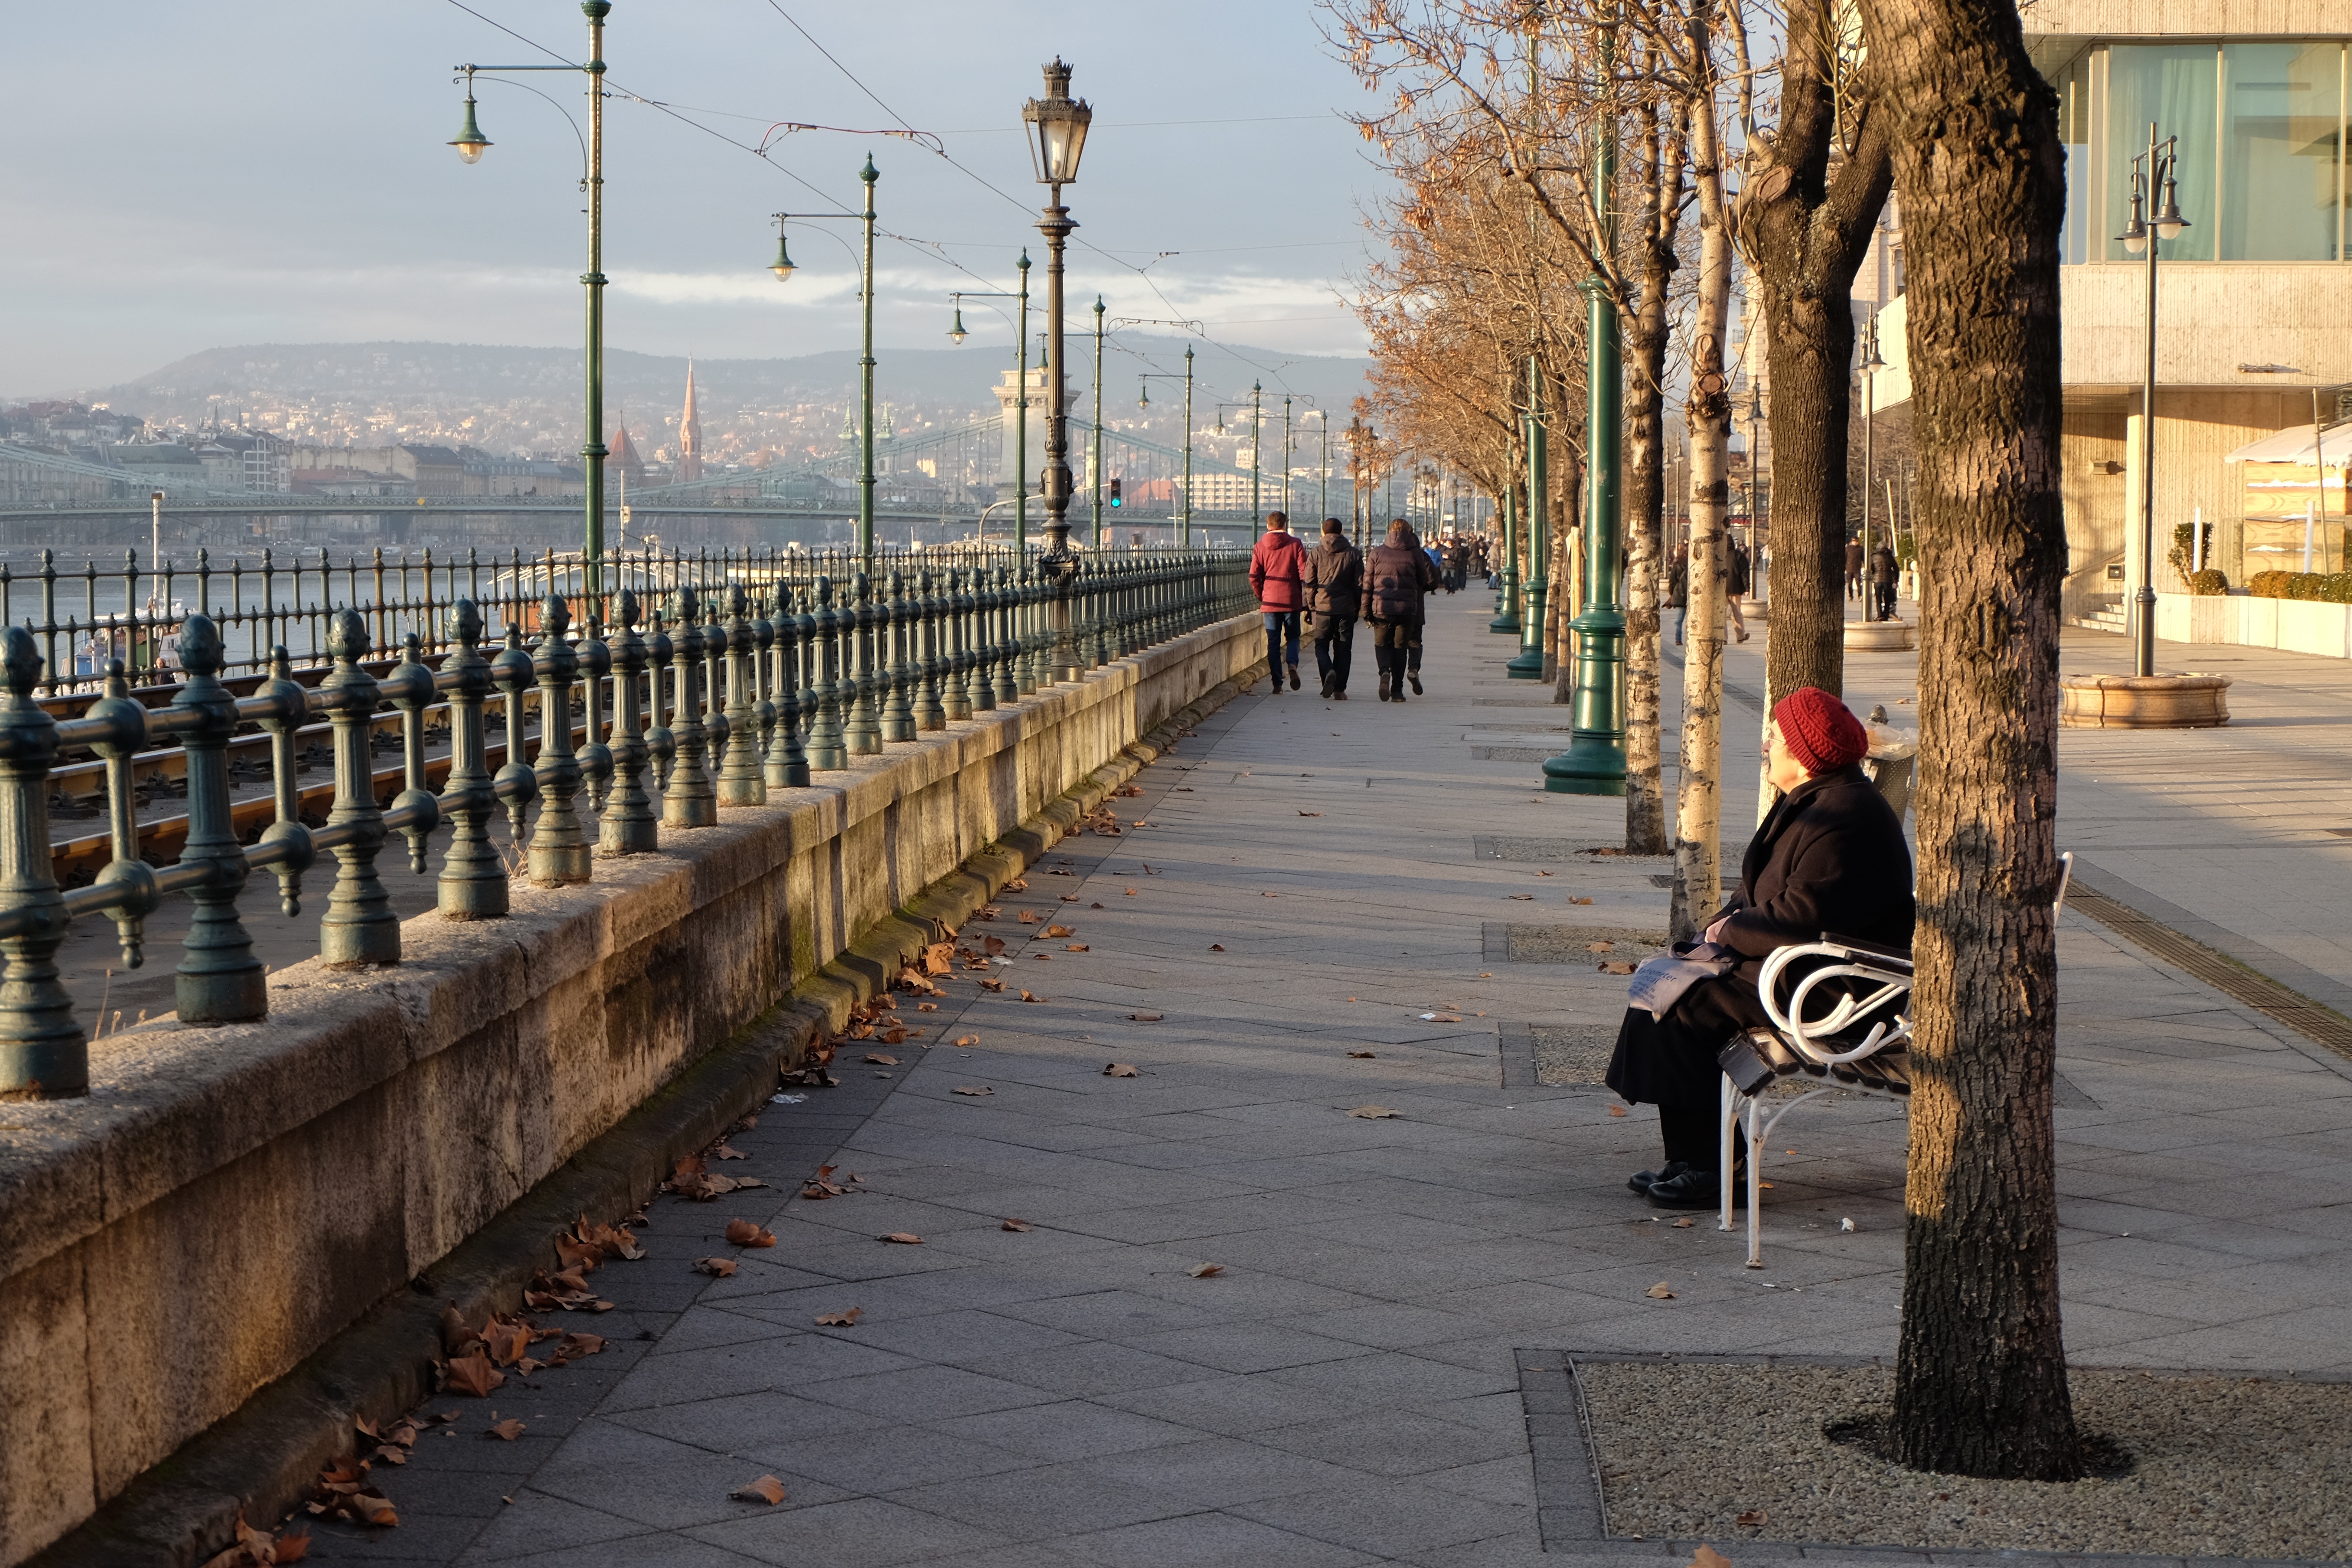
pedestrian, boardwalk, road, street, city, walkway, travel, evening, tourism, waterway, urban area